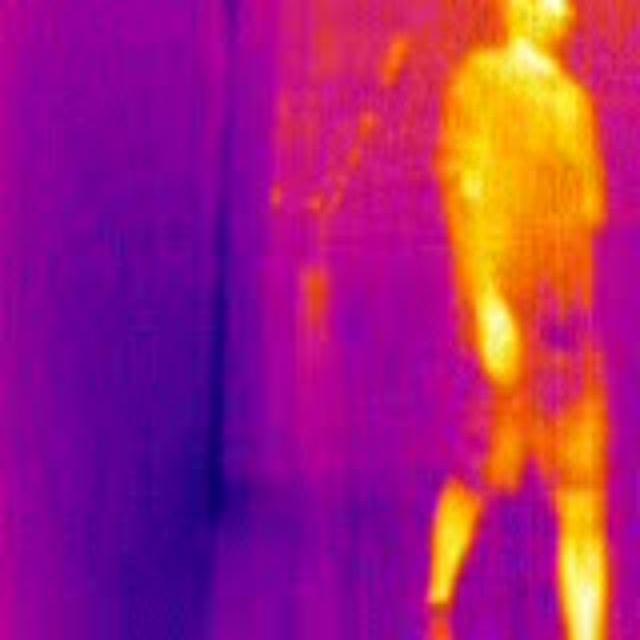
Detected objects:
label: person